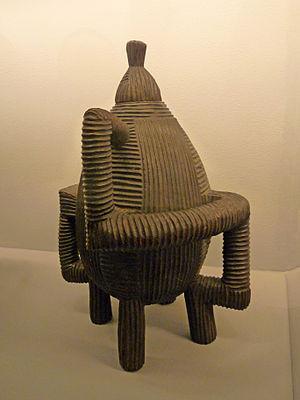
Récipient, population Swazi, Swaziland ou Afrique du Sud, 19e siècle, bois. Musée du quai Branly.